List of awards and nominations received by Carly Pearce

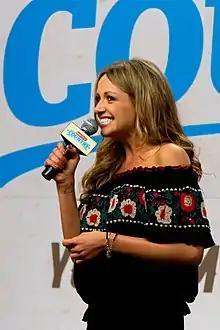
Pearce in 2017.

American country artist Carly Pearce has been nominated for 27 awards and won nine. The first award Pearce received was from the CMT Music Awards for her music video for "Every Little Thing". Her next award came from the Academy of Country Music Awards who gave her two awards for her duet with Lee Brice "I Hope You're Happy Now". In 2022, she received the Female Vocalist of the Year award from the ACM's as well as Musical Event of the Year for her duet with Ashley McBryde "Never Wanted to Be That Girl". She has since received eight nominations from the ACM Awards.